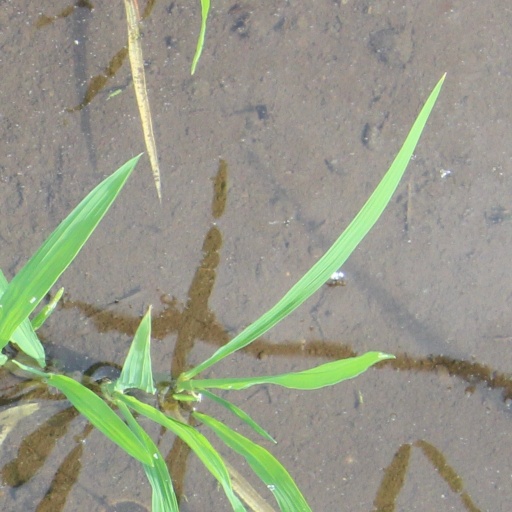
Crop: rice